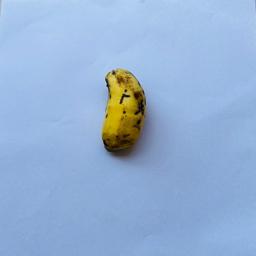
Banana variety: Sabri Kola